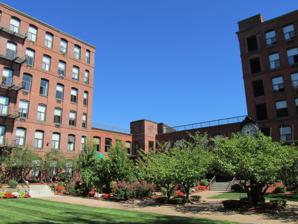
Building: Milton-Bradley Company (building)
Country: United States of America
Year built: 1880
United States historic place Milton-Bradley Company U.S. National Register of Historic Places Building courtyard as seen in 2013 Show map of Massachusetts Show map of the United States Location Park, Cross, Willow Sts., Springfield, Massachusetts Coordinates 42°6′1″N 72°35′1″W / 42.10028°N 72.58361°W / 42.10028; -72.58361 Area 2.5 acres (1.0 ha) Built 1880 MPS Downtown Springfield MRA NRHP reference No. 83000756 Added to NRHP February 24, 1983 The Milton-Bradley Company is a historic former factory complex at Park, Cross, and Willow Streets in Springfield, Massachusetts .  The factory was built beginning in about 1880, and expanded over the next decades to include a variety of brick multi-story buildings that are relatively utilitarian in appearance.  When built, the property belonged to George Tapley, a principal in the Taylor and Tapley Manufacturing Company and a childhood friend of Milton Bradley .  Bradley had entered the toy business in the 1860s, and moved his company to Tapley's premises in 1882. The building depicted in a 1910s postcard The success of his eponymous company led to a significant expansion of the premises, which eventually came to occupy an entire city block.  The facilities were used in all aspects of toy and game manufacturing, including a lithographic print shop. The company moved its manufacturing to suburban East Longmeadow in the 1960s, and the complex was converted into residential housing in the late 1970s. It was listed on the National Register of Historic Places in 1983, one year before Milton Bradley was taken over by Hasbro . The complex is located just south of downtown Springfield, and is a roughly U-shaped collection of buildings, bounded on the south by Park Street, the west by Willow Street, and the north by a continuation of Cross Street.  The buildings are all of brick construction, and range in height from two to six stories.  Elements of architectural interest include windows set in segmented-arch openings with brick corbelling, corner quoining, and parapets at the rooftops. See also National Register of Historic Places listings in Springfield, Massachusetts National Register of Historic Places listings in Hampden County, Massachusetts References